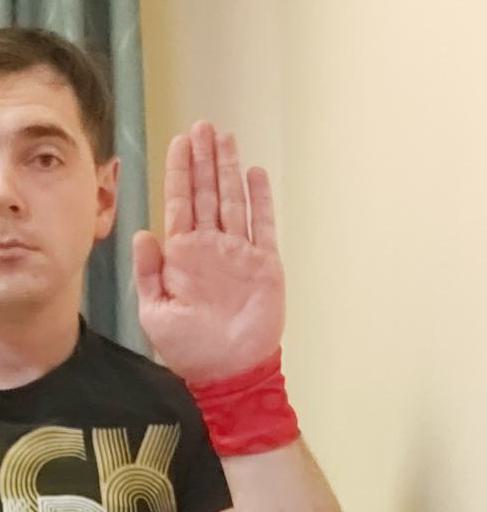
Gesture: stop